Burmese clothing

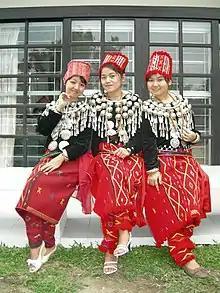
Women dressed in traditional Jingphaw attire.

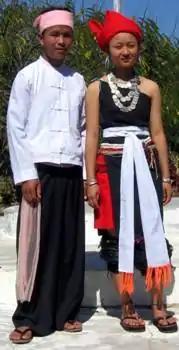
A couple dressed in traditional Kayah attire.

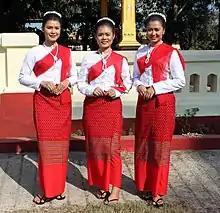
Girls in Mawlamyaing dressed in traditional Mon attire.

The most formal rendition of Myanmar's national costume for females includes a buttonless tight-fitting hip-length jacket called "htaingmathein", sometimes with flared bottoms and embroidered sequins. "Htaingmathein" in Burmese literally means "does not gather while sitting," referring to the fact that the tight-fitting jacket does not crumple up when sitting. This jacket was popular among the aristocratic classes during the Konbaung dynasty and modern day upper classes, and is now most commonly worn by females as wedding attire, or as traditional dance costume as well as high social events sometimes. The "htaingmathein" is worn over a bodice called "yinkhan". Historically, the "htaingmathein" also had a pair of pendulous appendages on both sides called "kalano".